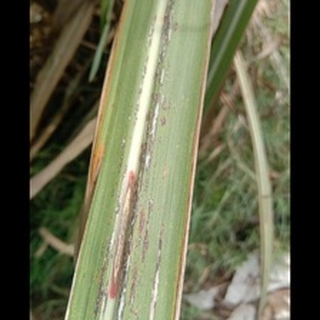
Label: sugarcane_rust